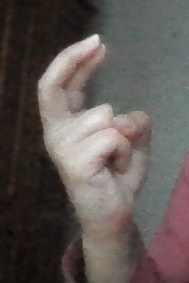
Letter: zay